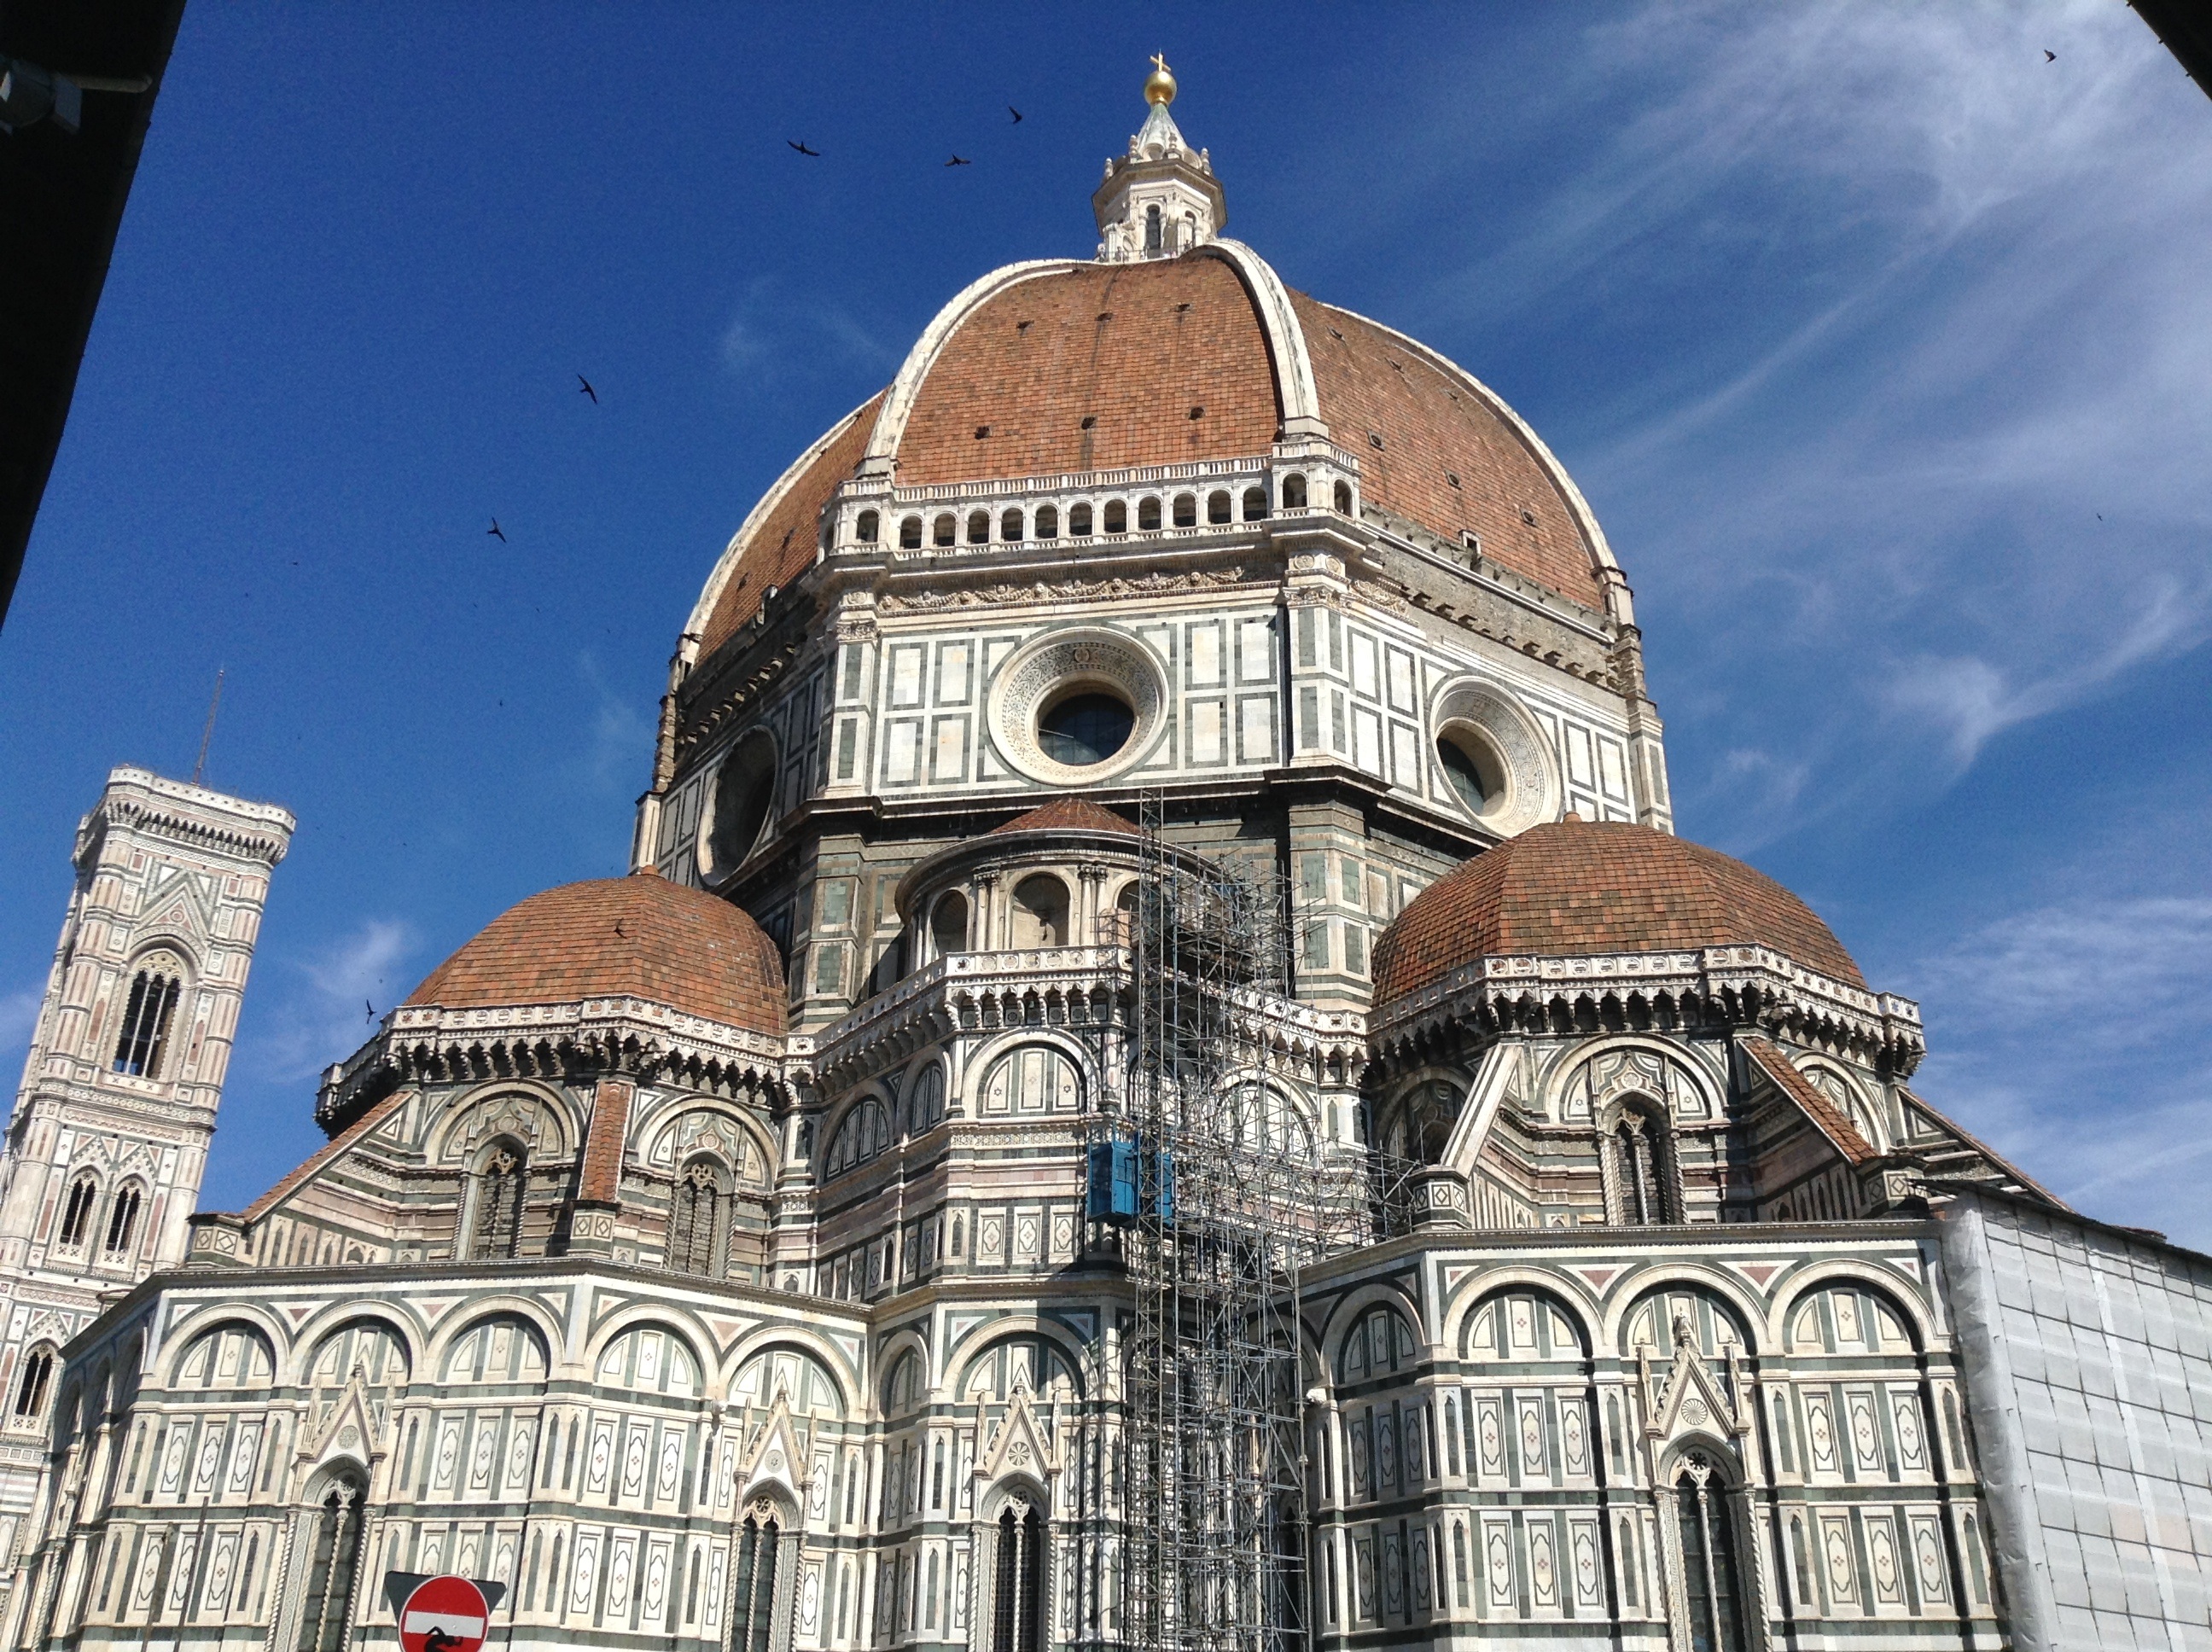
building, landmark, italy, facade, church, cathedral, historic, place of worship, religious, catholic, synagogue, renaissance, basilica, dome, florence, duomo, italian, firenze, byzantine architecture